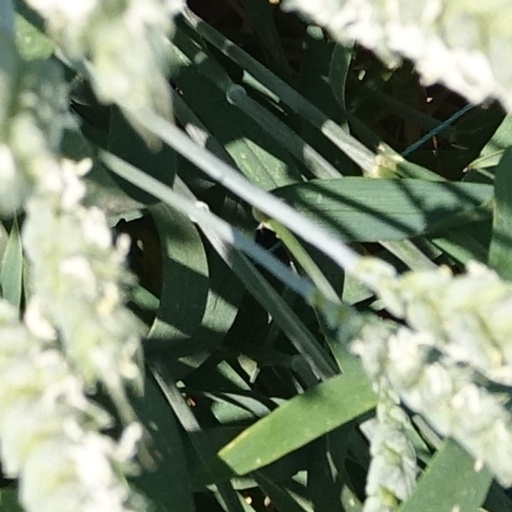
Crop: wheat